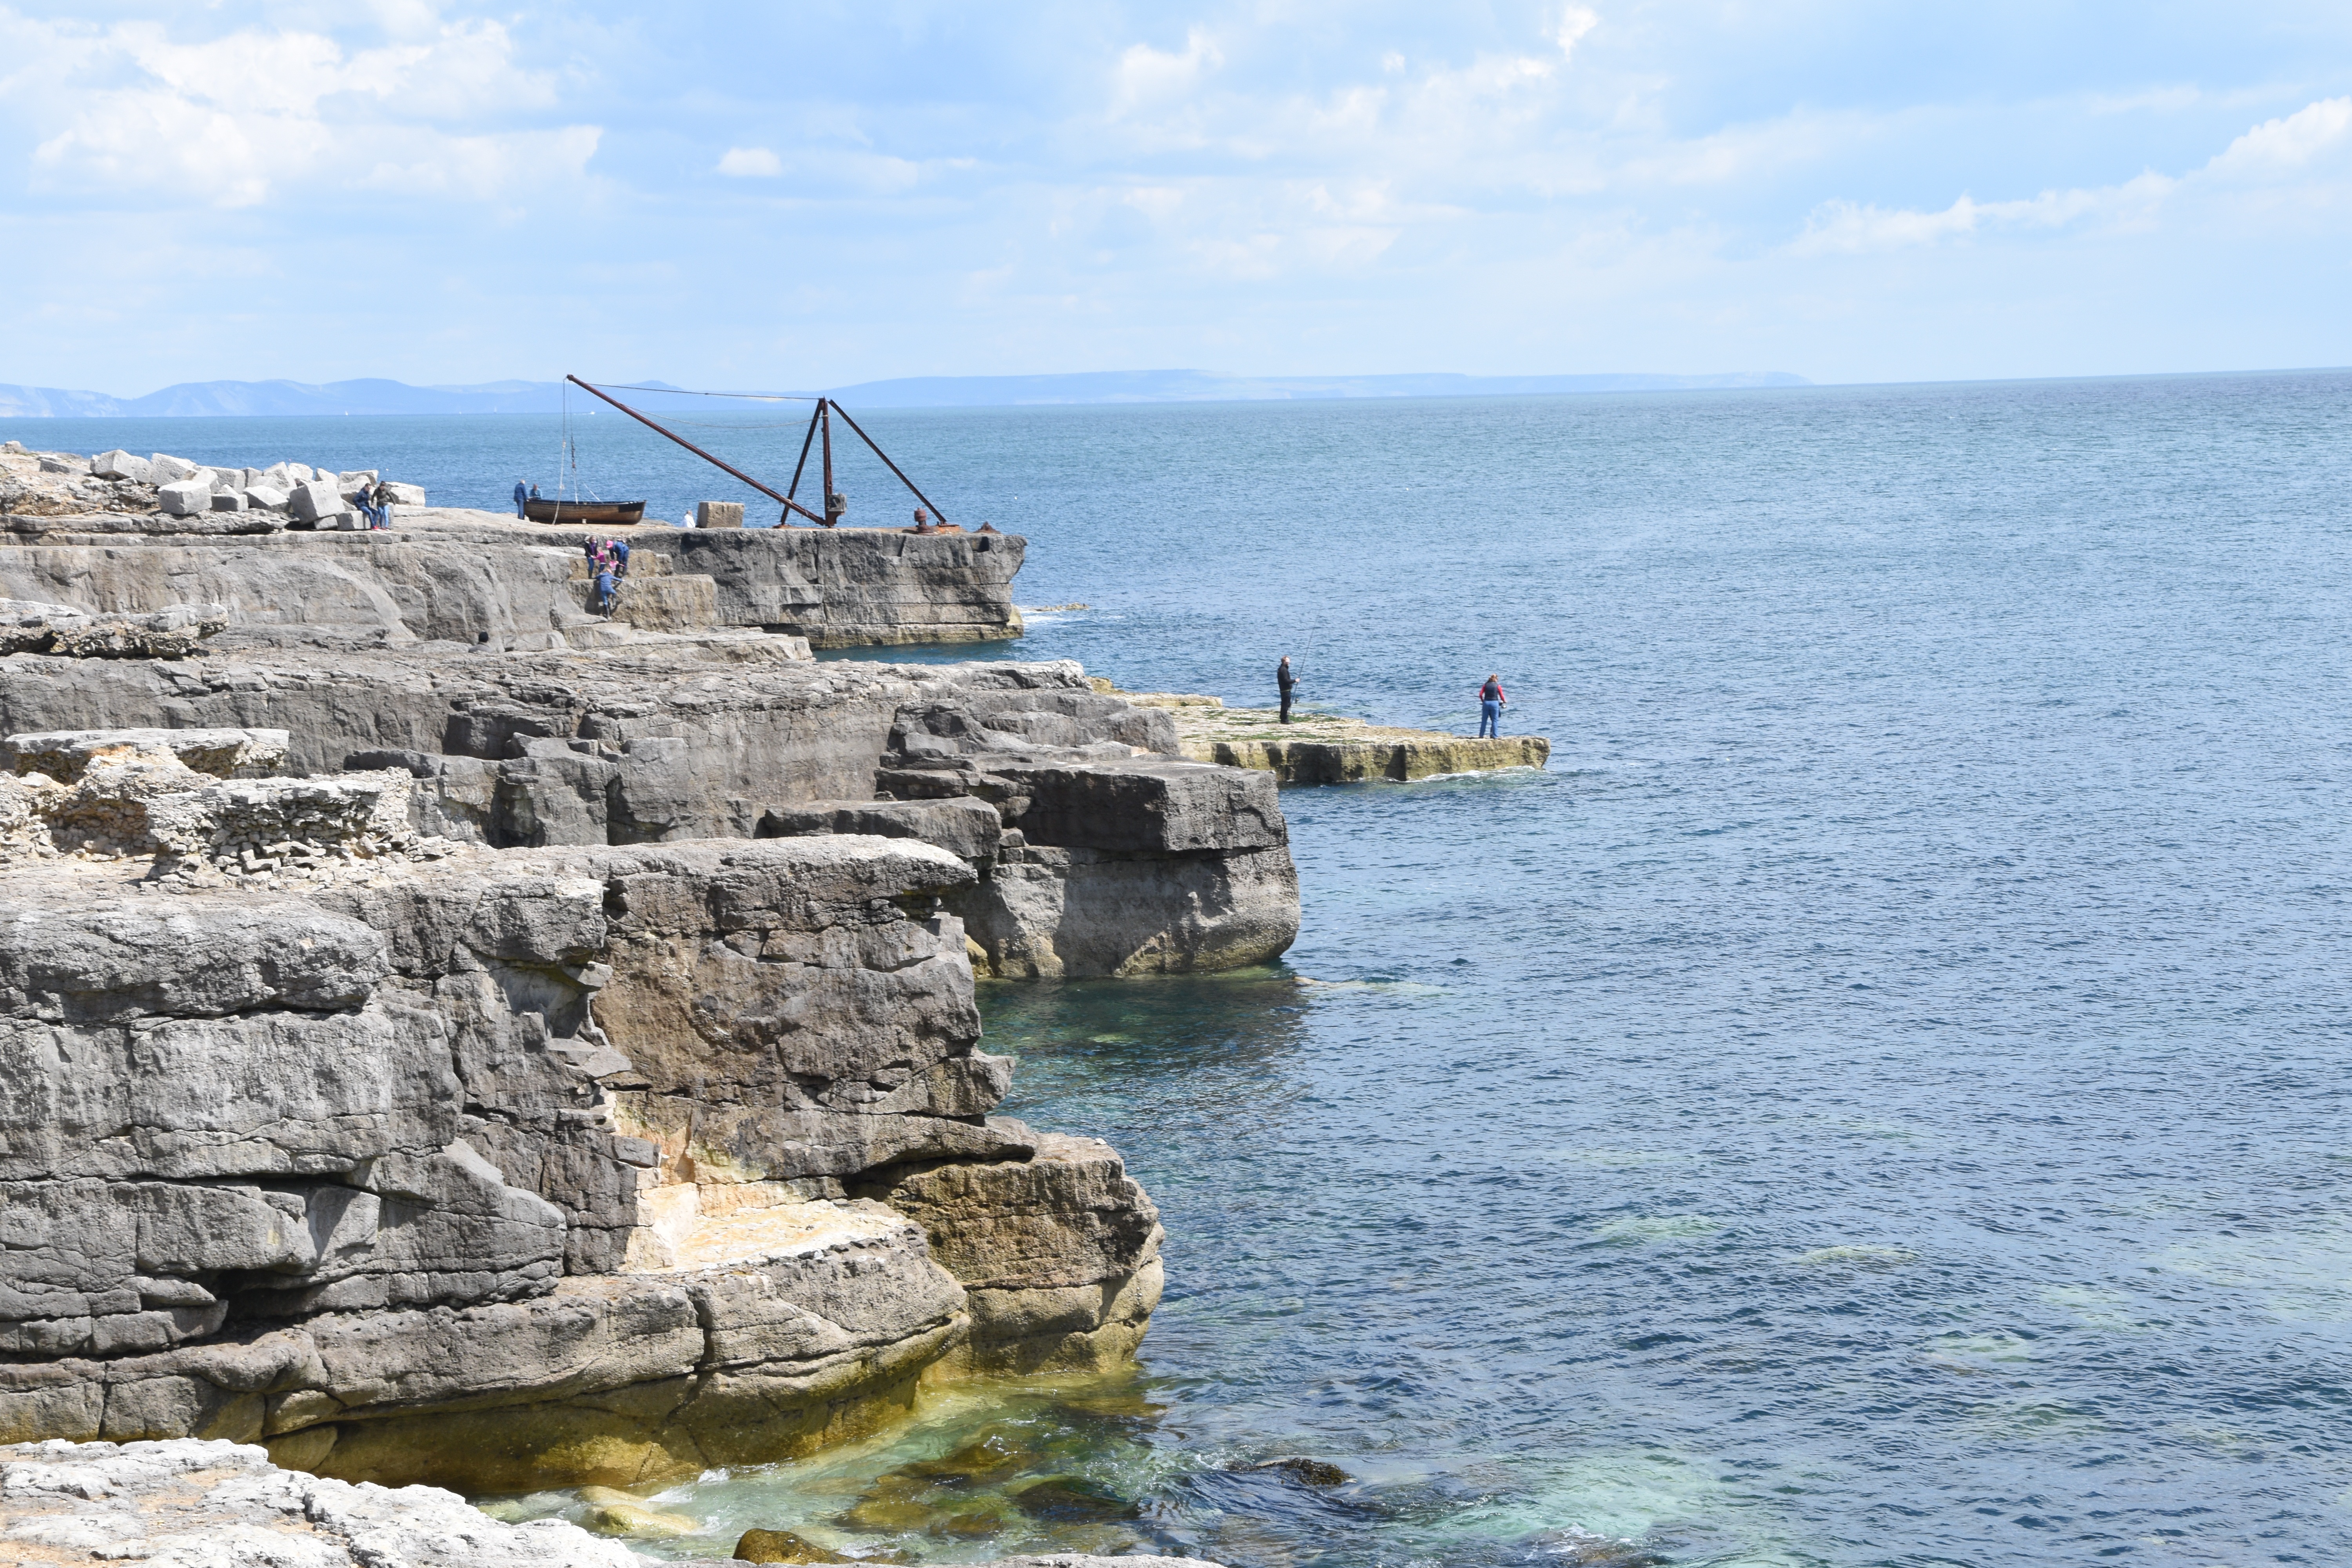
sea, coast, rock, ocean, horizon, shore, vacation, cliff, cove, vehicle, tower, fishing, seascape, bay, terrain, daylight, cliffs, fisher, still, breakwater, cape, dorset, portland bill